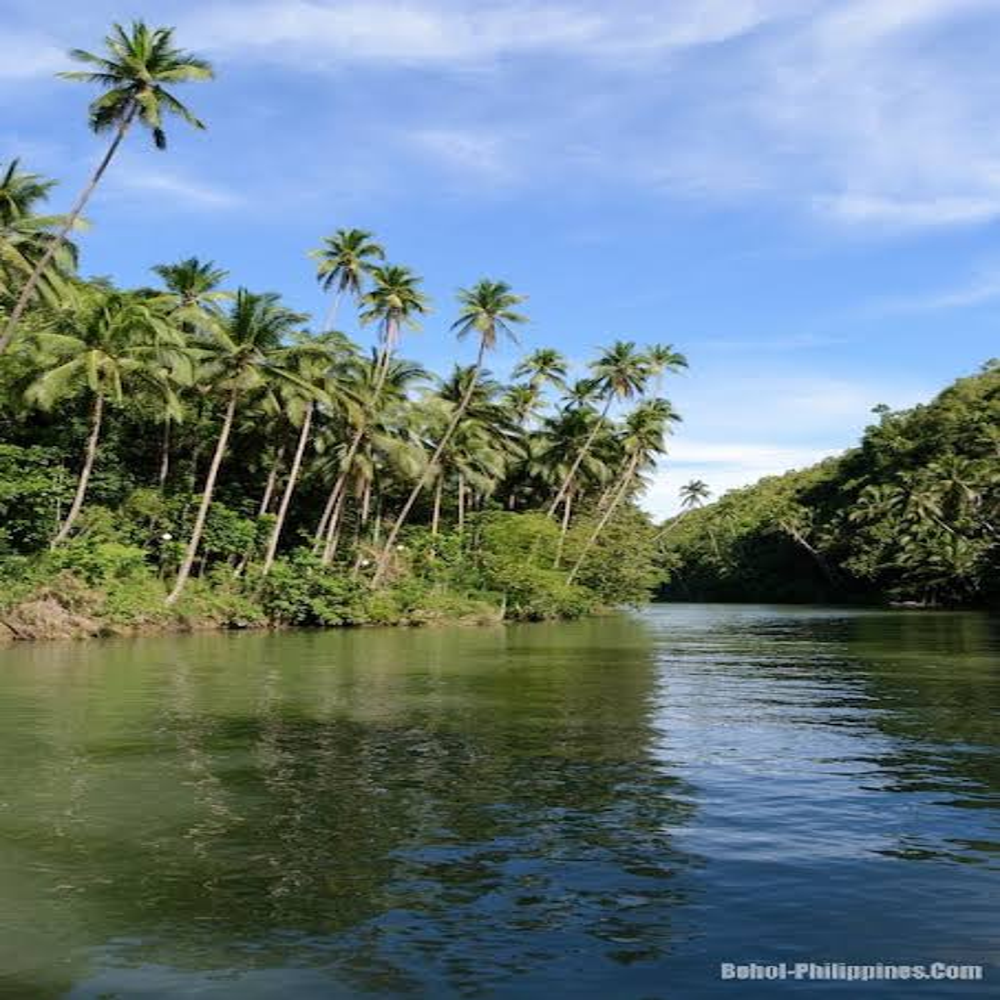
Body of water present: yes
Land polluted: no
Water polluted: no
Pollution percentage: 0%